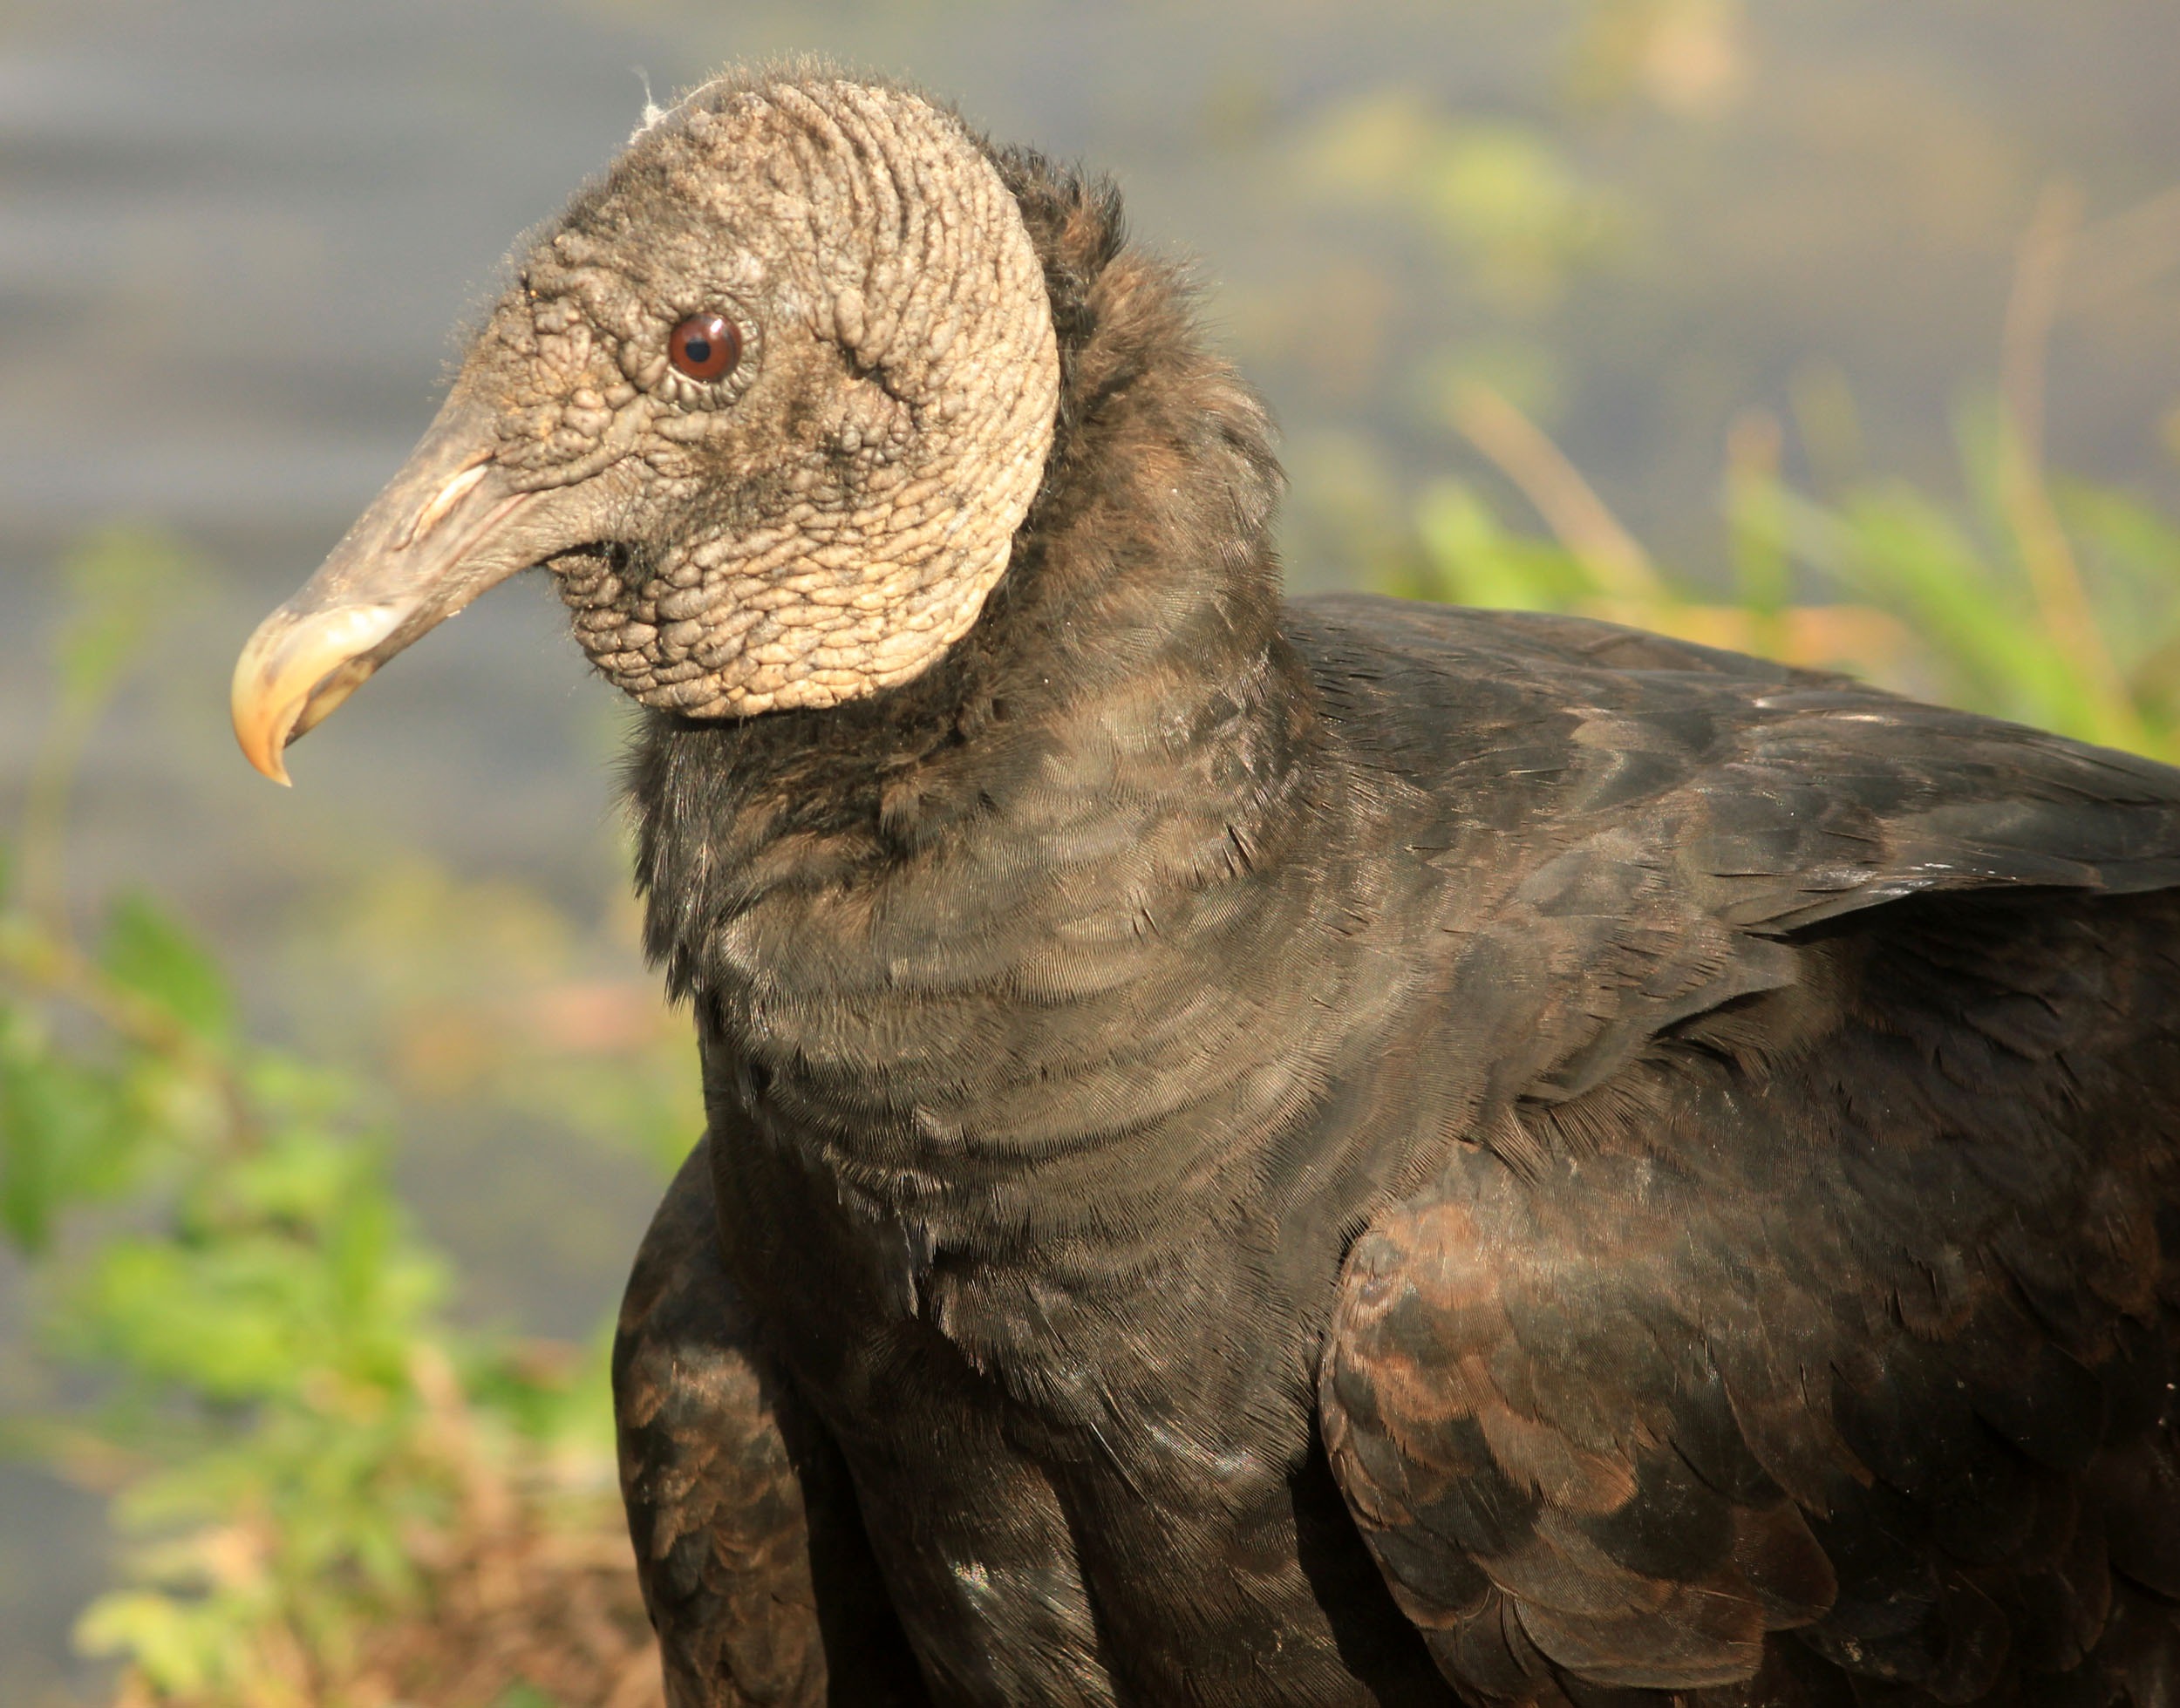
nature, outdoor, wilderness, bird, animal, fly, wildlife, wild, beak, mammal, freedom, black, feather, avian, fauna, majestic, close up, wings, vertebrate, creature, vulture, wild turkey